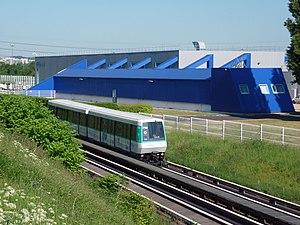
Atelier de l'Orlyval avec une rame, à Wissous
Wissous est une commune française située à environ quatorze kilomètres au sud-ouest de Paris dans le département de l'Essonne en région Île-de-France. La commune se situe à la frontière avec les Hauts-de-Seine et le Val-de-Marne.
Orlyval est un système de transport automatique de navettes sur pneus de type VAL 206 à petit gabarit situé au sud de Paris entre la gare du RER B d'Antony et l'aéroport d'Orly. Ouvert le 2 octobre 1991 et entièrement financé sur fonds privés, Orlyval constitue, à l’époque, un échec commercial. Après la liquidation judiciaire de la société en 1993, la ligne est gérée par RATP Dev et connaît depuis une croissance progressive malgré ses tarifs restés élevés et son accès impossible avec la plupart des abonnements habituels du réseau francilien, à l'exception du forfait Paris Visite seul accepté, ce qui reste un cas particulier en Île-de-France.